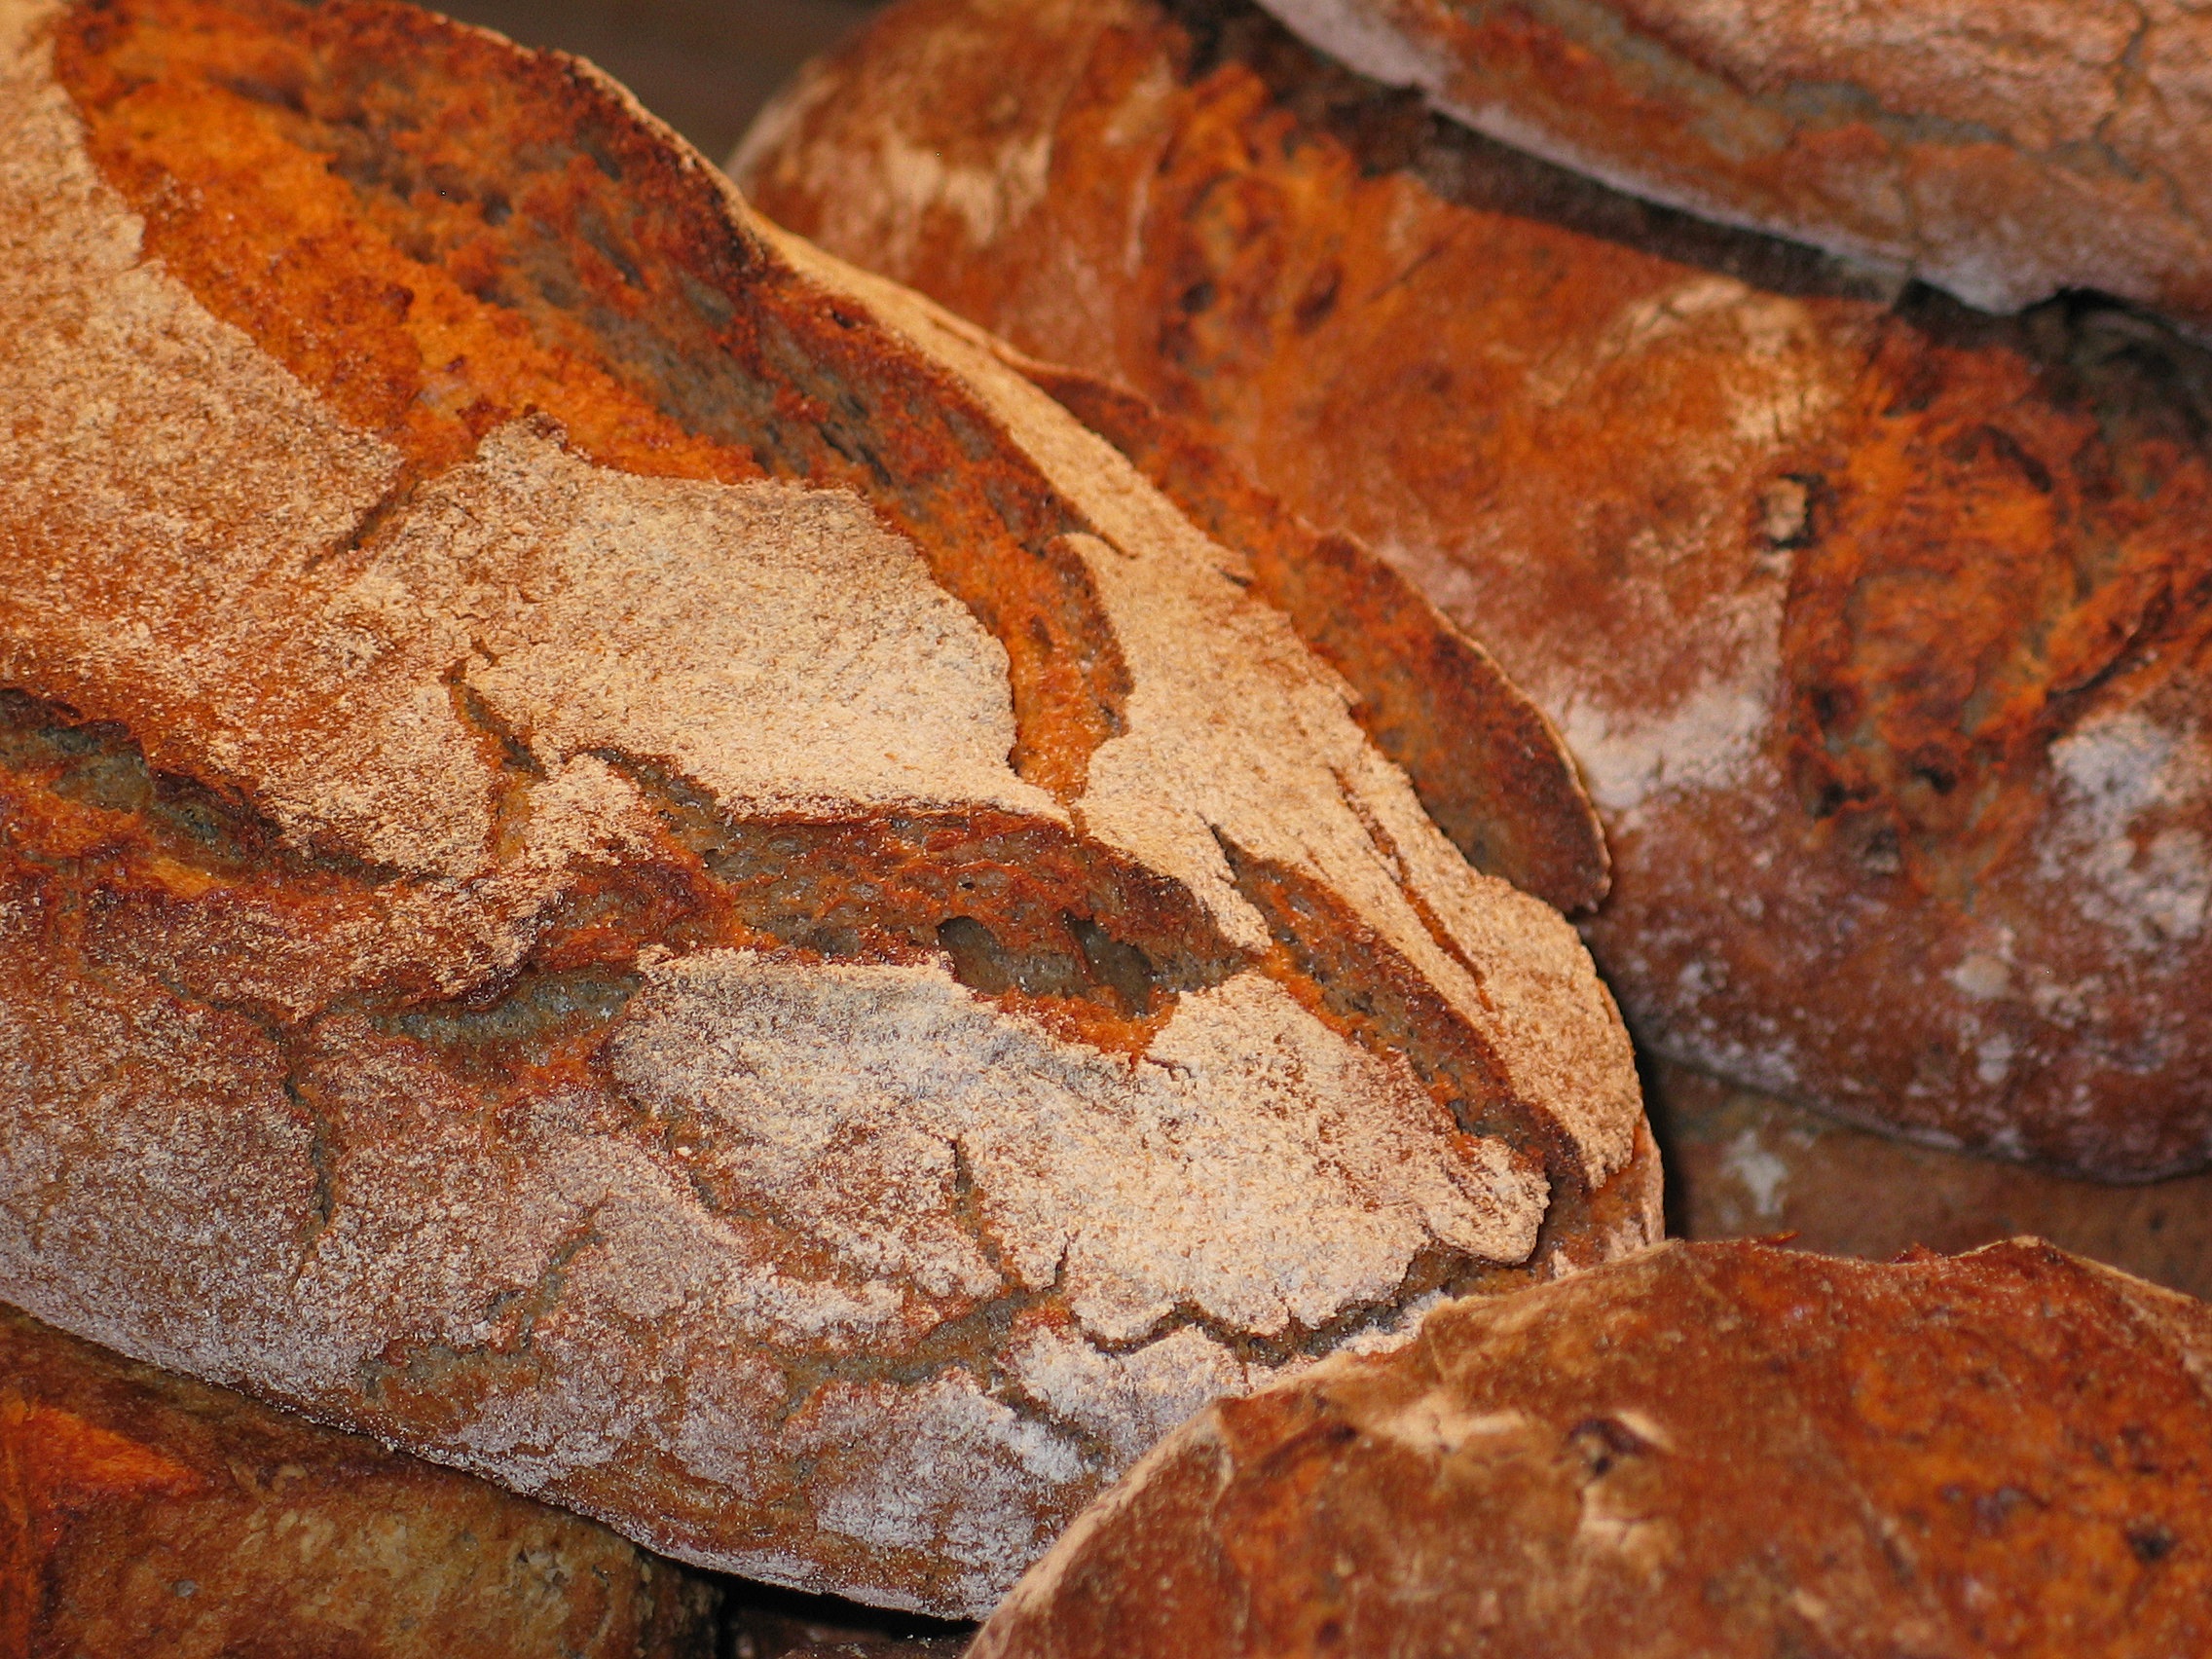
work, rock, food, craft, breakfast, snack, eat, delicious, bread, bakery, baked, crust, bake, nutrition, tasty, baker, cereals, oven, crispy, ingredients, flour, carbohydrates, baked goods, loaf of bread, bake bread, staple food, selberbacken, farmer's bread, bread dough, rye bread, bread crust, grass family